Pedro Gálvez Egúsquiza

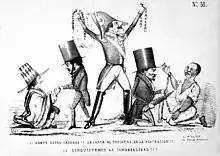
Cartoon in which President Ramón Castilla appears as the redeemer of the indigenous population and black slaves. On the right, Manuel Toribio Ureta cuts the chains of a slave and on the left Pedro Gálvez shakes hands with an Indian.

Under Echenique's government, Pedro Gálvez was a member of the commission in charge of drafting the Civil Code project (1851–1852). Along with his brother José, he joined the 1854 revolution led by General Ramón Castilla. Once the revolutionary government was installed in Arequipa, he was appointed General Secretary (sole minister), and as such, he drafted and signed the decree abolishing the Indian tribute on July 5, 1854.